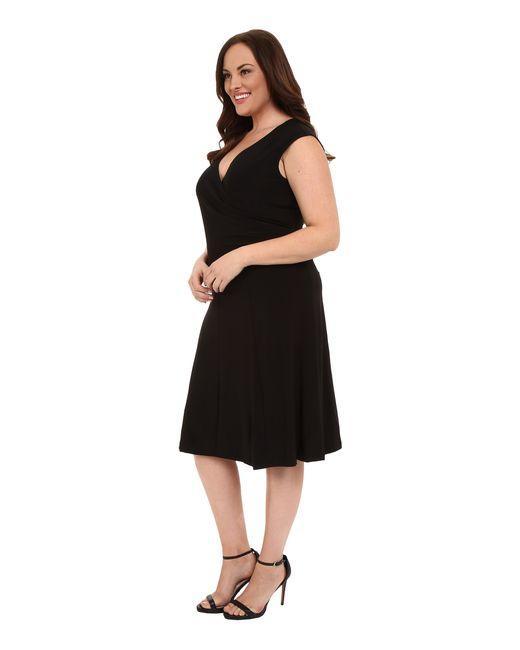
lässiges formelles Wickelkleid, Länge unter dem Knie, schwarze, schlichte Viskose-Challis, tiefer V-Ausschnitt